Revolt of the Languedoc winegrowers

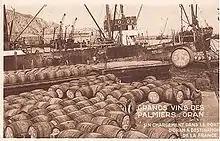
Wine being loaded in the port of Oran for shipment to France

Algerian wine and foreign competition made the overproduction crisis worse, since Spain and Italy also had surplus wine to sell.